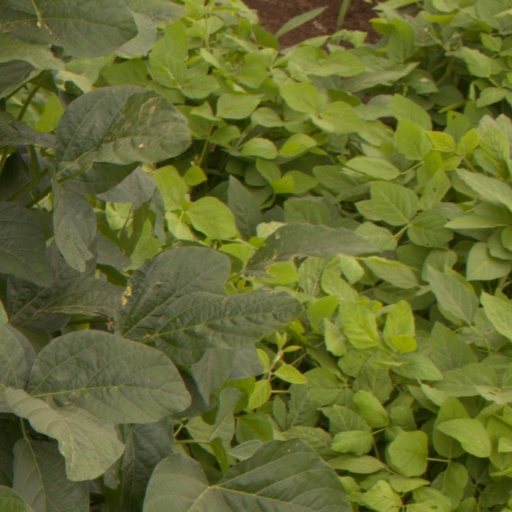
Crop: soybean